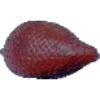
Label: Salak 1